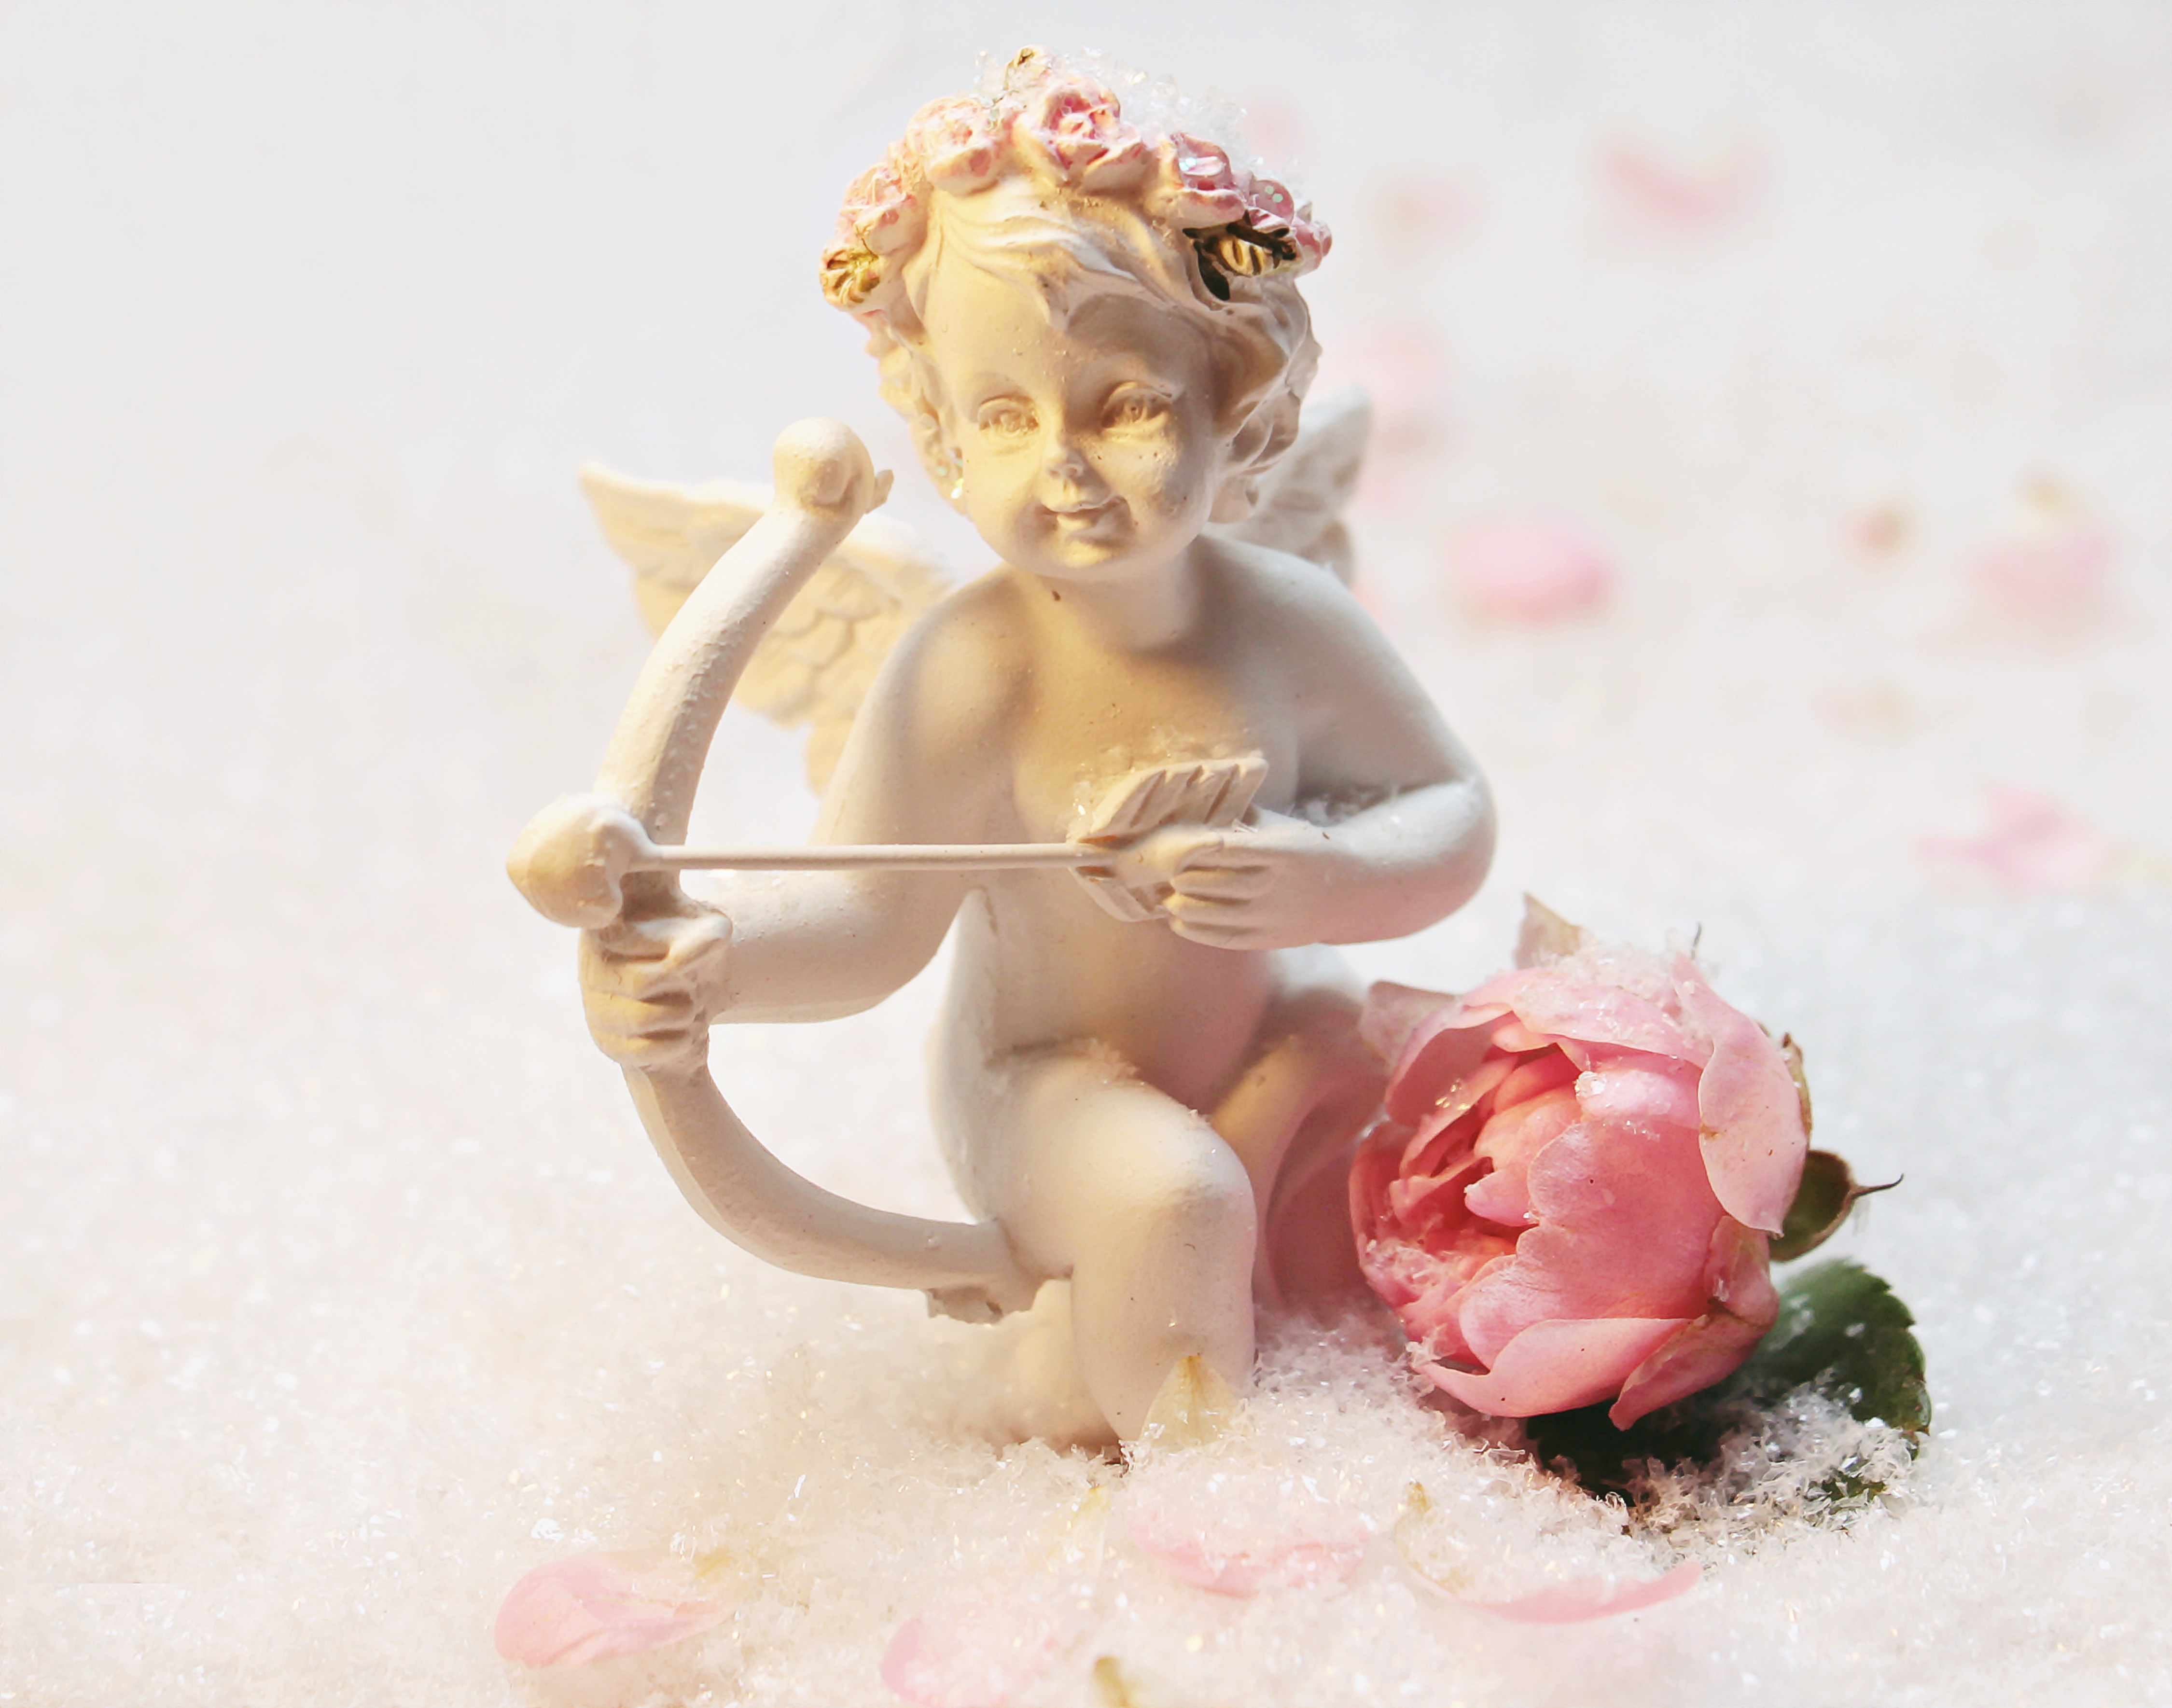
snow, flower, boy, love, heart, romance, romantic, together, pink, toy, background image, roses, arrow, angel, affection, background, figure, symbolism, figurine, postcard, amor, connection, luck, fairy, tender, greeting, greeting card, angel figure, emotion, feelings, tenderness, valentine's day, love symbol, wins love, love triumphs, pink roses, love oath, fictional character, love angel, cupido